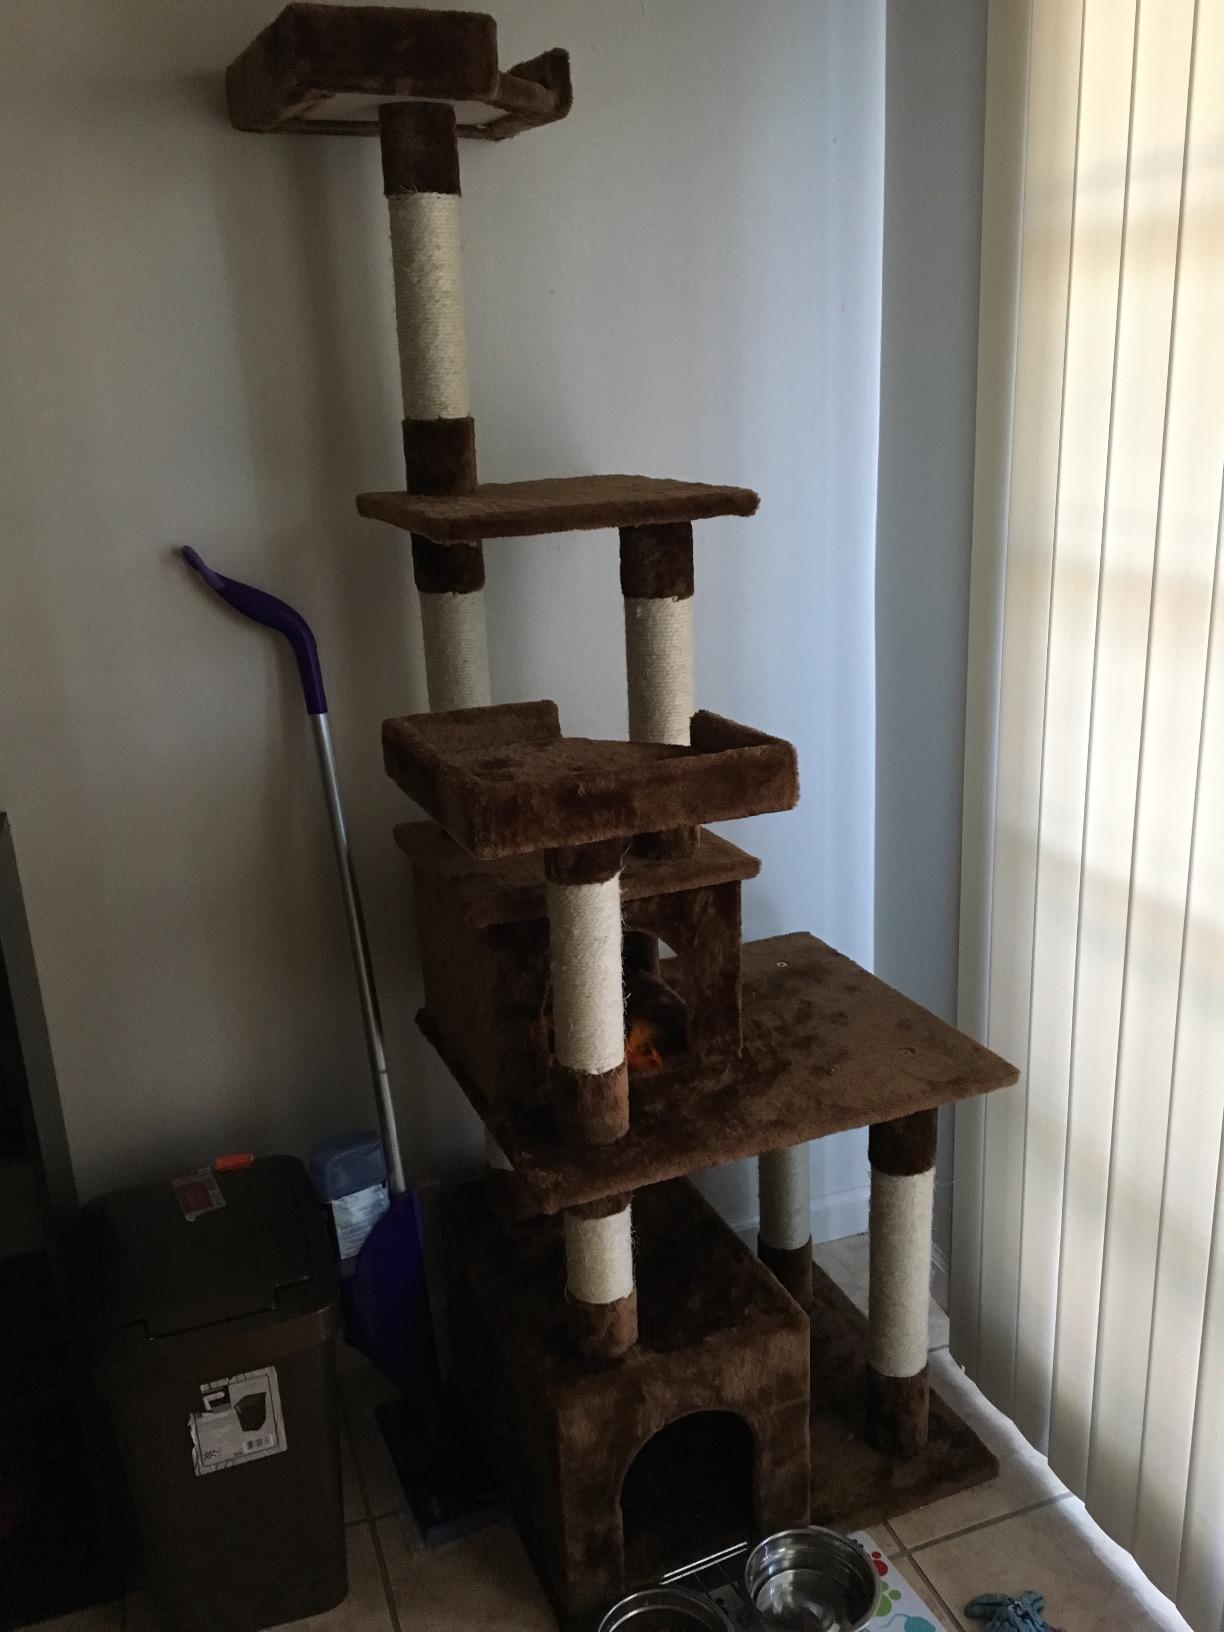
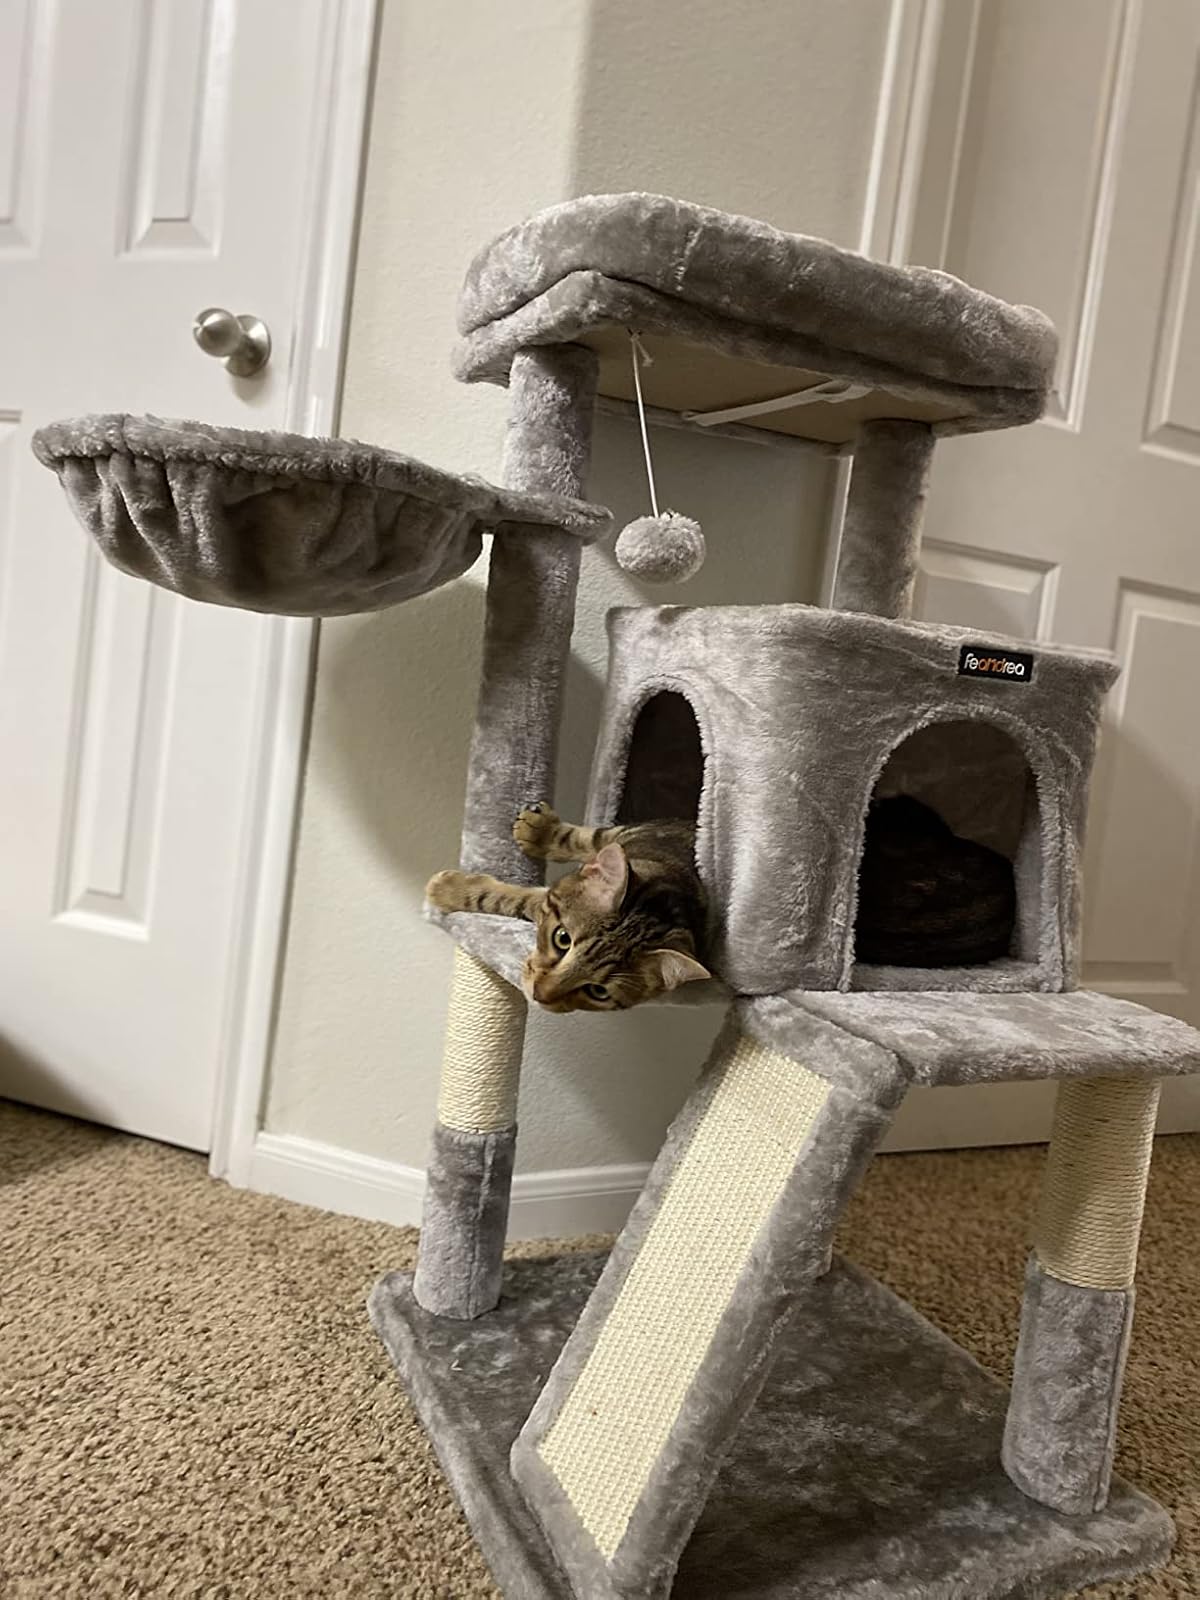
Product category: items_cat tree
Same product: no